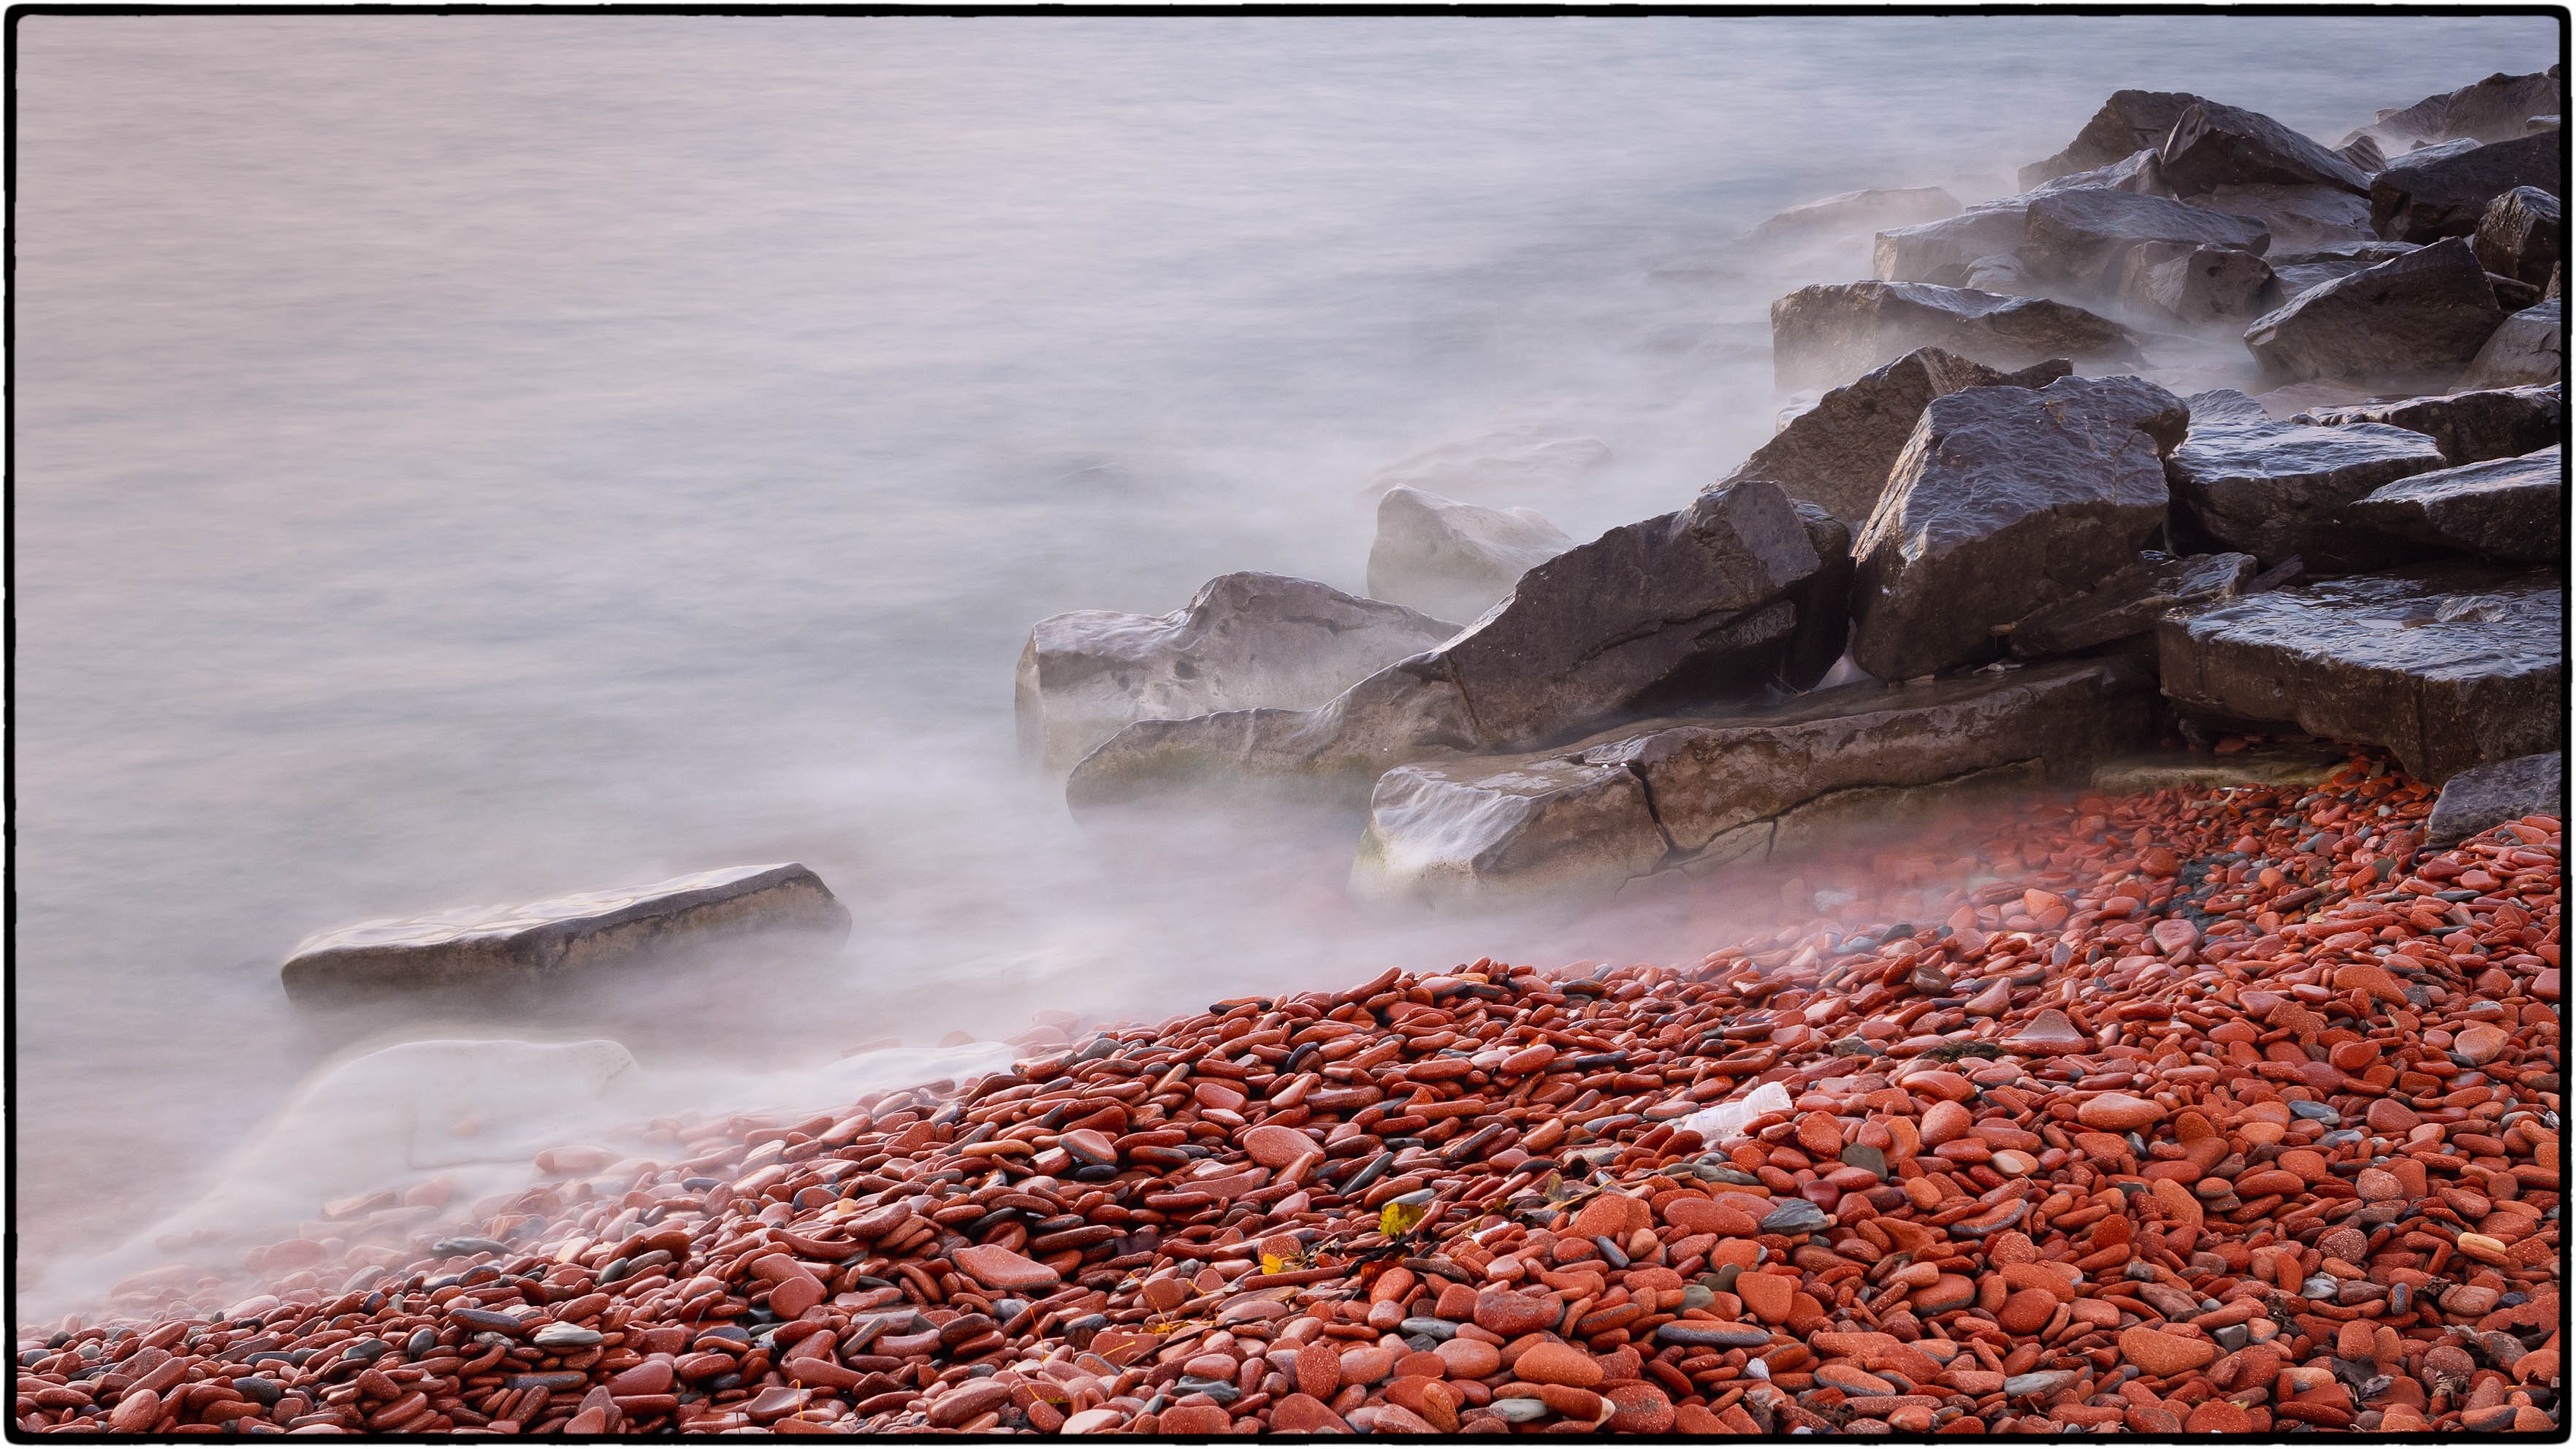
shore, sea, natural landscape, rock, coast, sky, wave, landscape, coastal and oceanic landforms, ocean, terrain, tide